Pustków, Podkarpackie Voivodeship

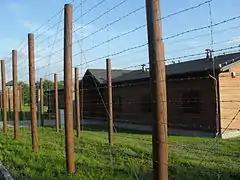
Reconstructed camp barracks with a watchtower and the barbed-wire fence

Locals who lived in the vicinity were evicted already in mid-1940. The "HL-Heidelager" Military Training Base known in German as the "SS-Truppenübungsplatz Heidelager" eventually, was set up of Dębica not far from Blizna, using slave labor from the neighboring concentration camp located beneath Królowa Góra mountain, which held 7,000 Jews, 5,000 Soviet POWs, and 3,000 Poles (most of them annihilated before July 1944). The training range was in use since the fall of 1941 under the command of "SS Oberführer" Werner von Schele. The title "Heidelager" was adjusted from the original "SS TruppenÜbungsPlatz "Ostpolen"" on August 25, 1943. The last commandant of the training base was "SS Oberführer" Bernhardt Voss until the summer of 1944.